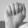
ASL letter: A